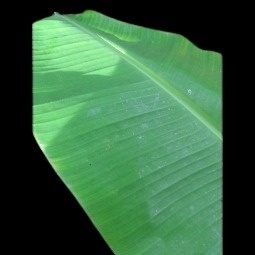
Label: Healthy